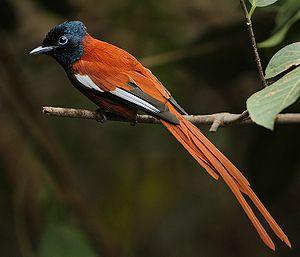
Le Tchitrec à ventre roux est une espèce d'oiseaux de la famille des Monarchidae.